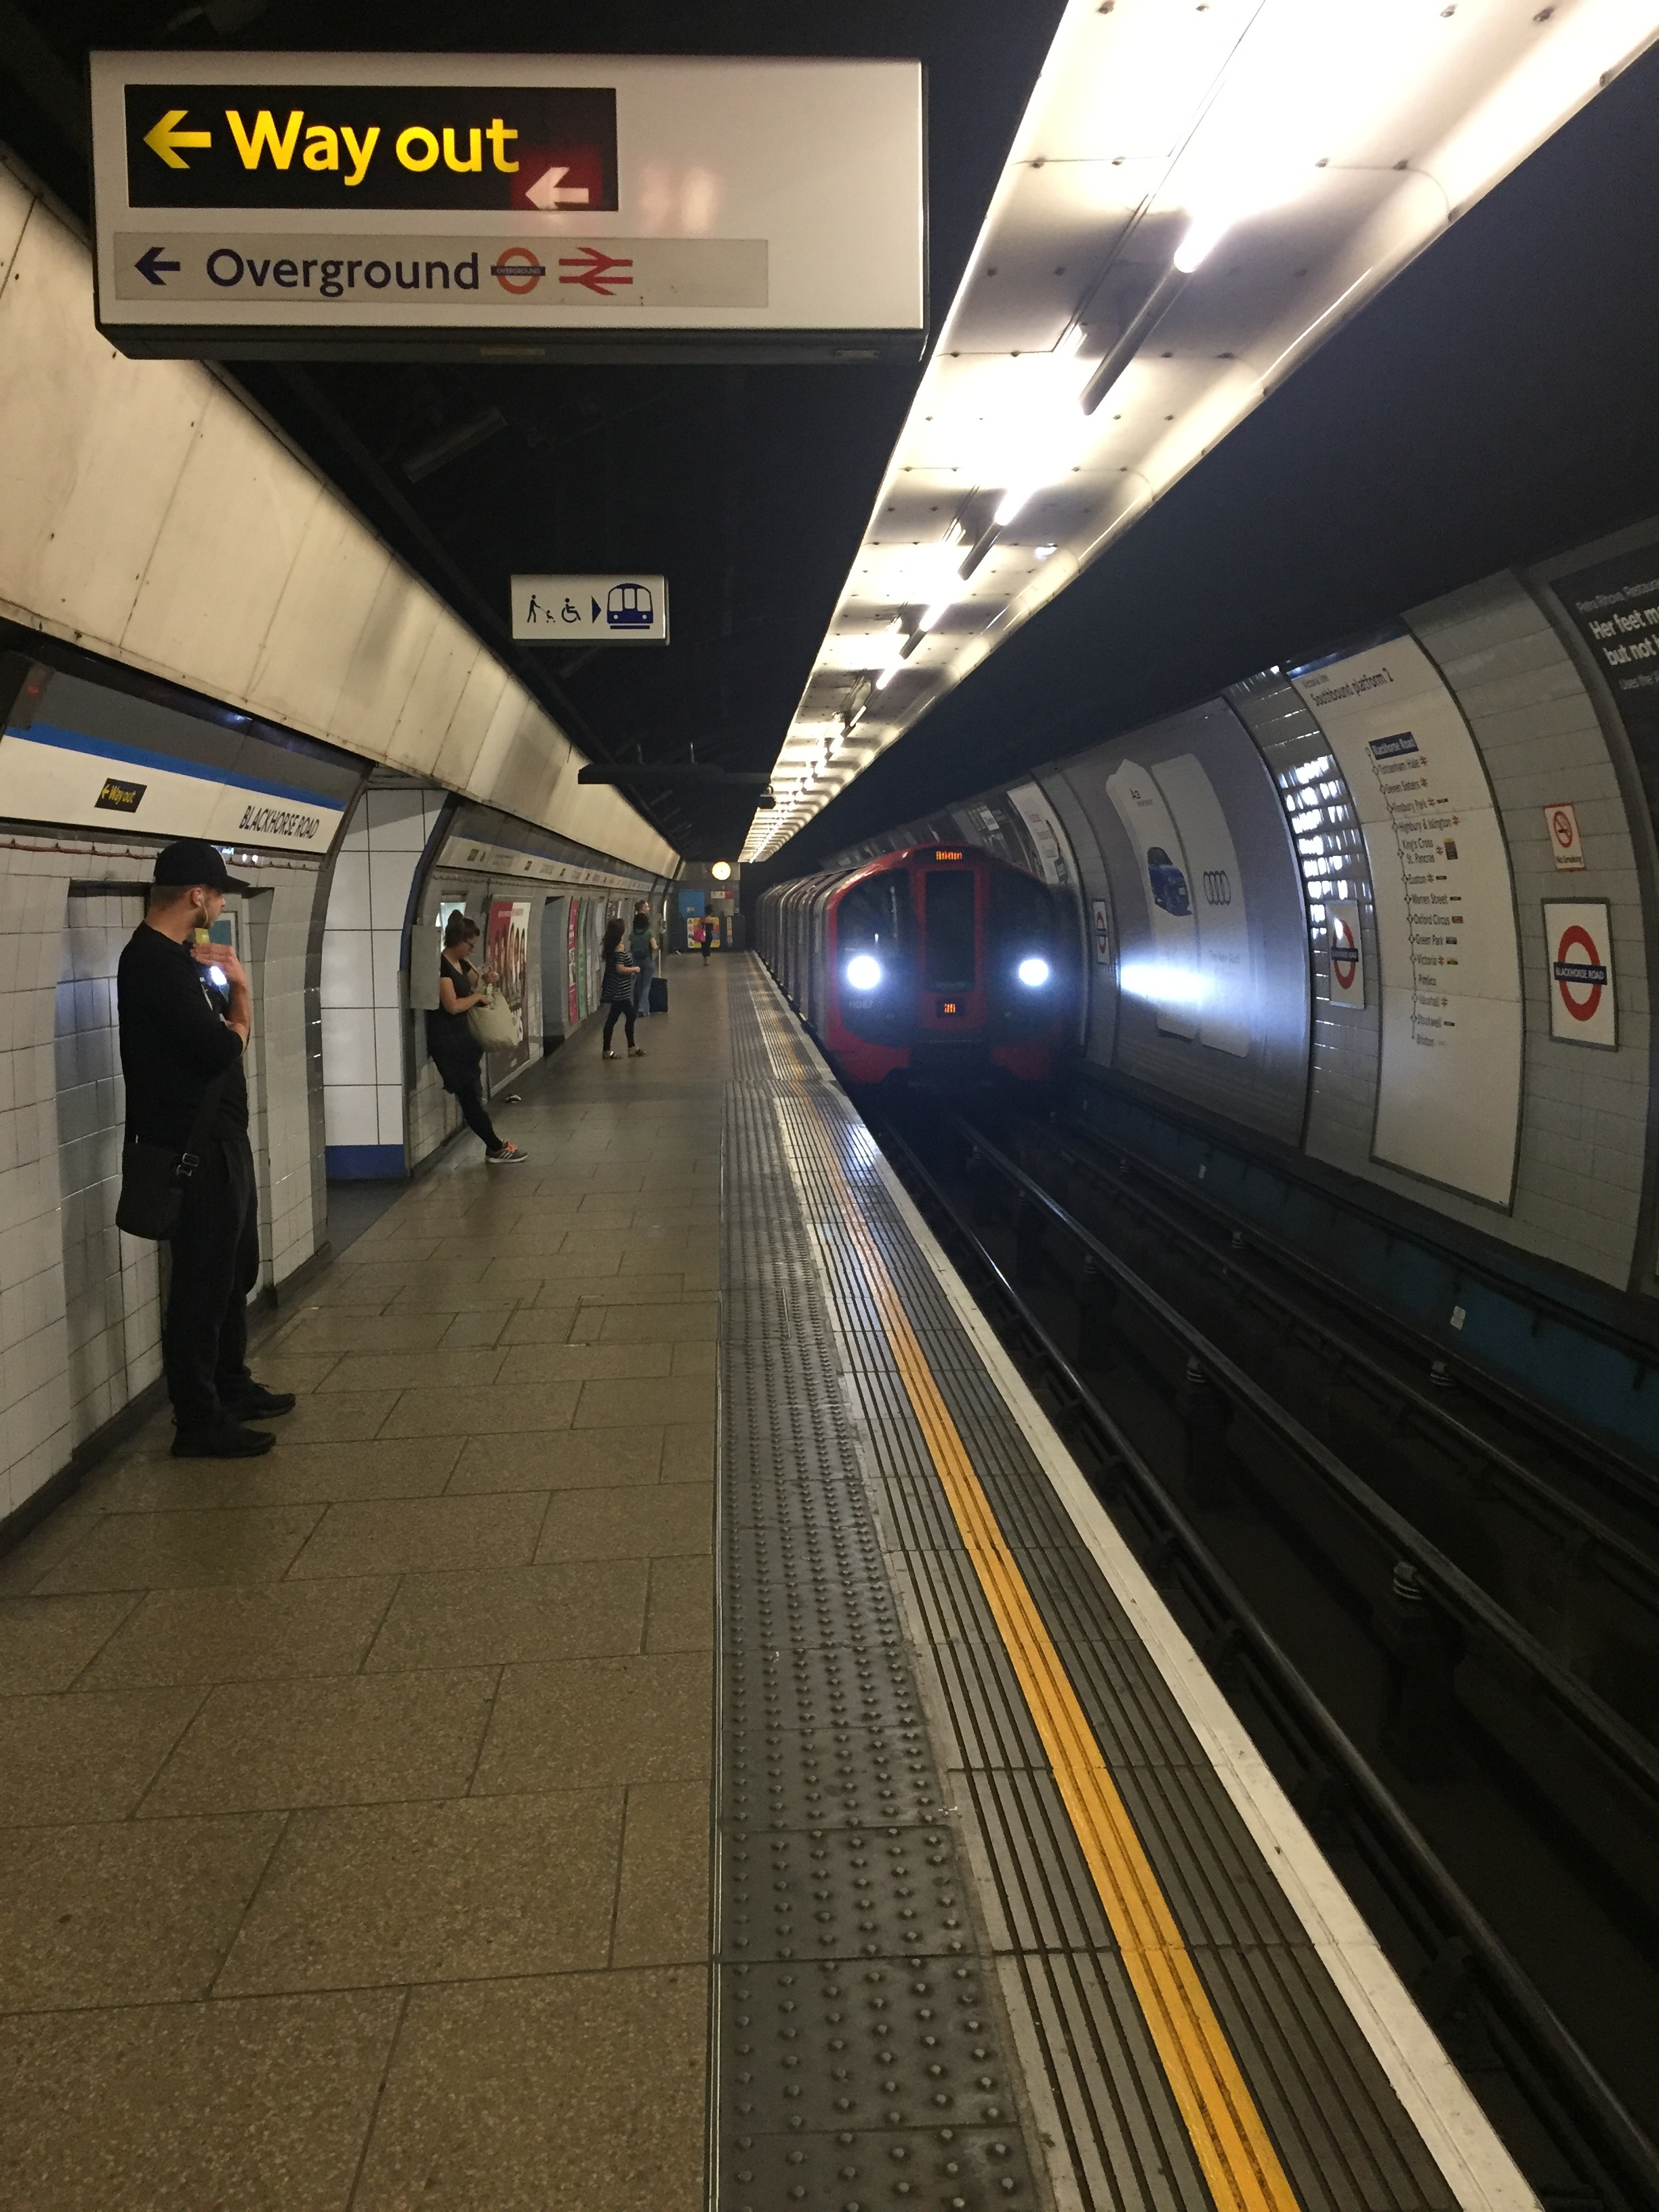
train, subway, transport, vehicle, train station, public transport, metro station, infrastructure, passenger, metropolitan area, rapid transit